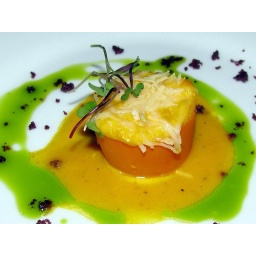
Dinner at the Map Cafe in Cusco, Peru: amuse bouche of yellow pepper stuffed with chicken